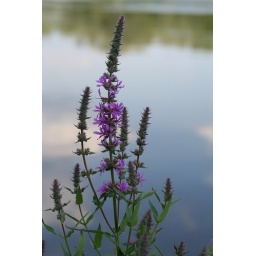
purple flowers by the river